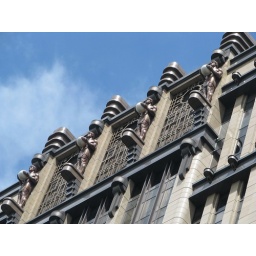
The exterior surface of the building is clad in brown granite, bronze, lacquer, and glass.